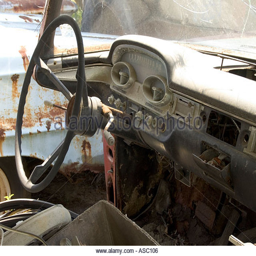
interior of an old abandoned classic car